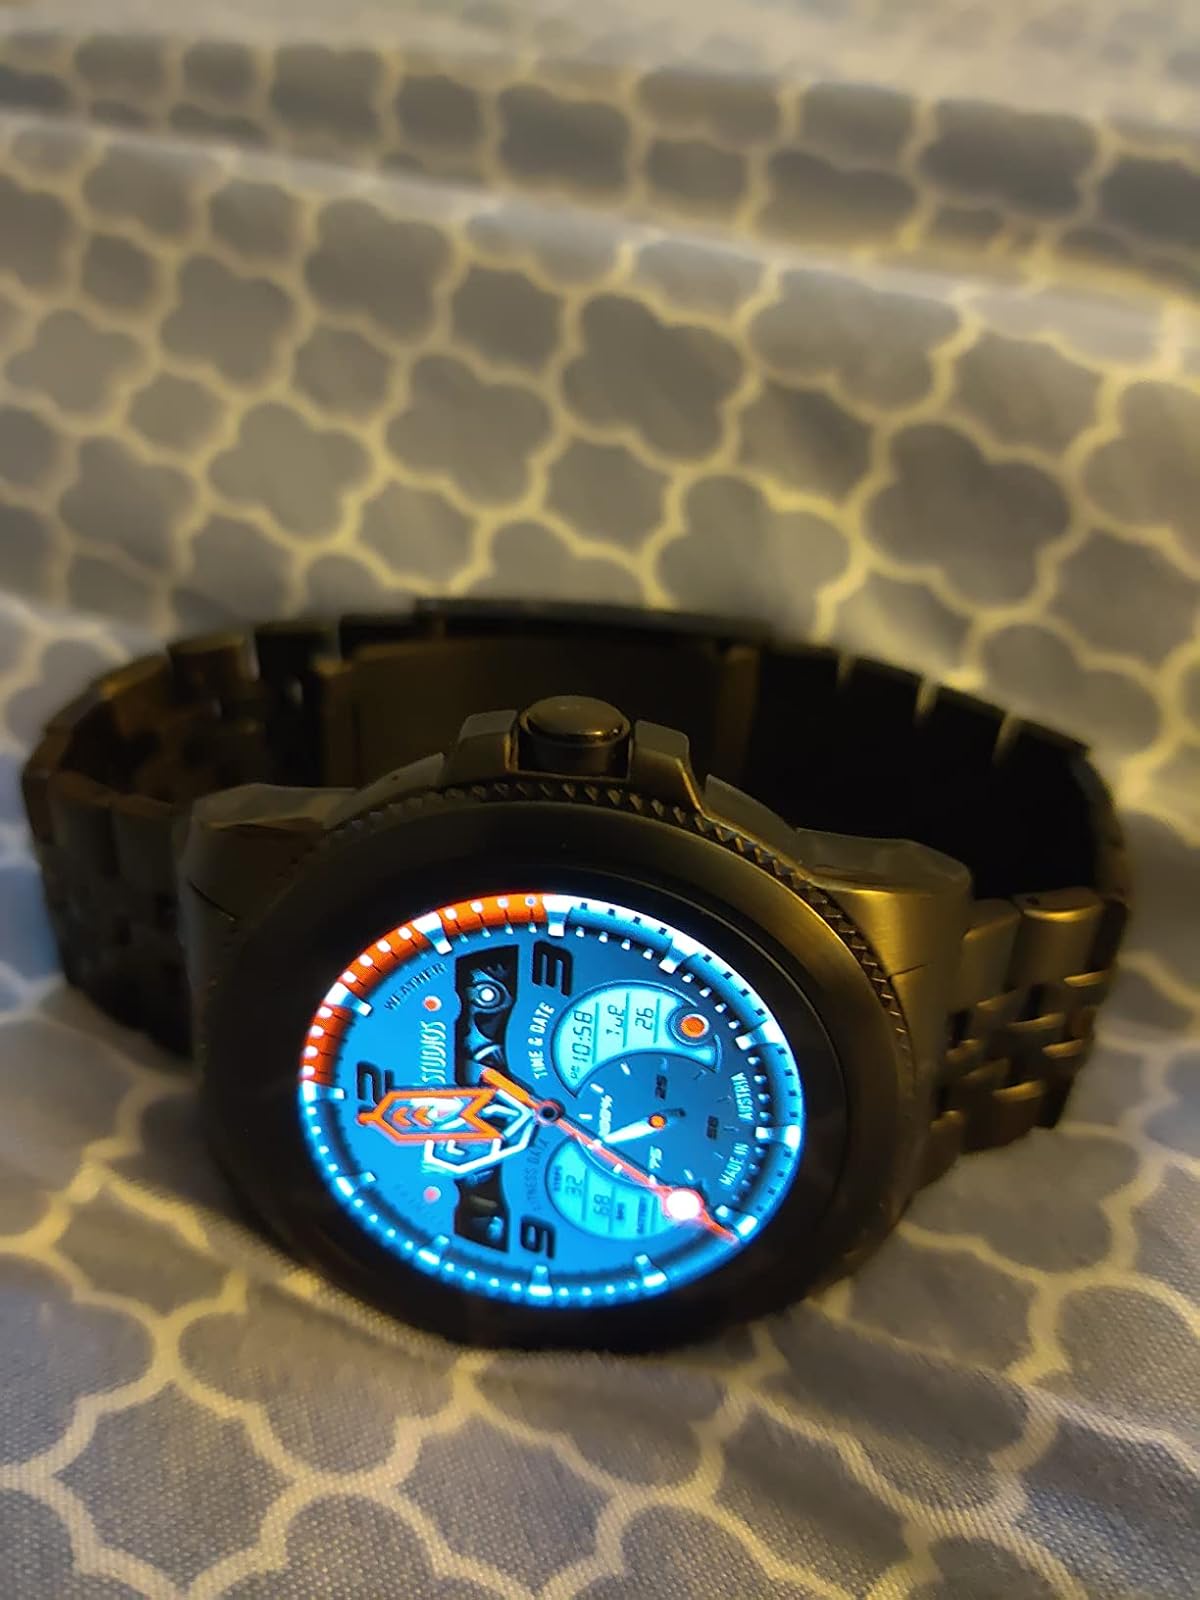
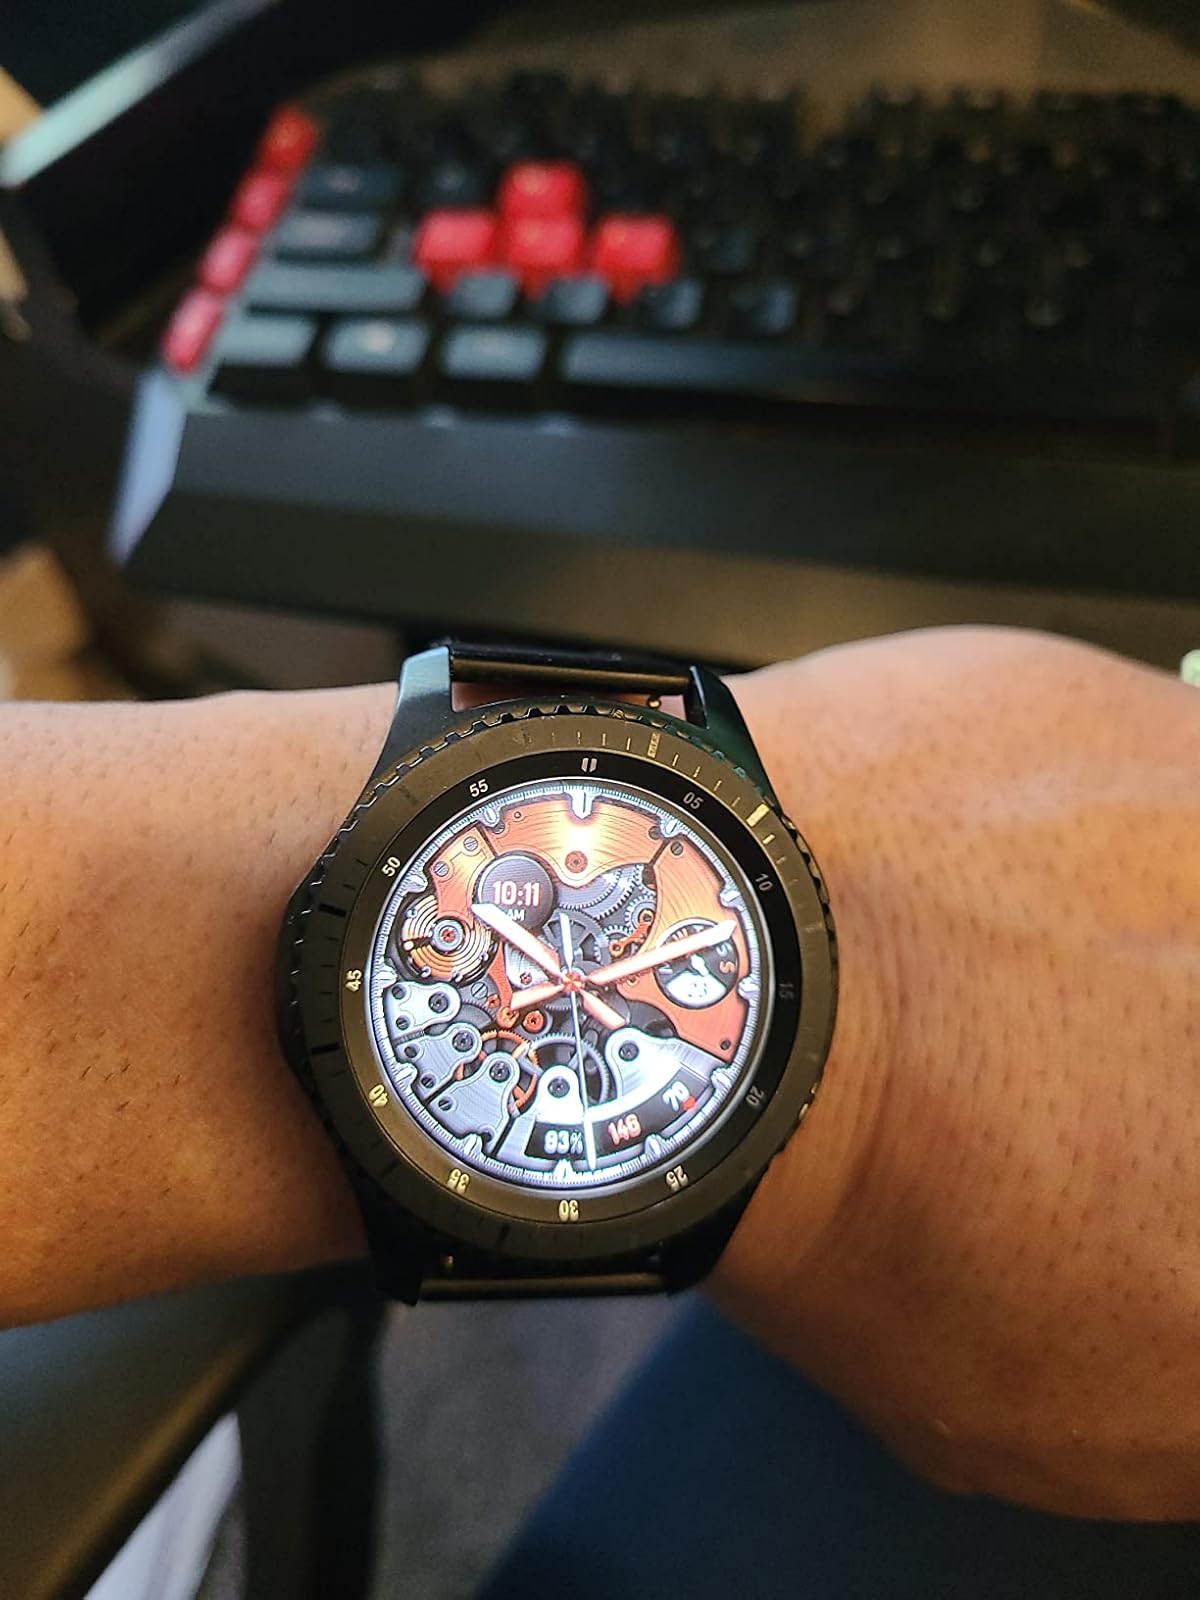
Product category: smartwatch
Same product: no